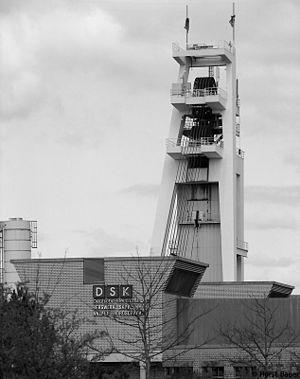
Voici une liste de mines situées en Allemagne excluant celles de Rhénanie-du-Nord-Westphalie, listées sur l'article dédié liste de mines en Rhénanie-du-Nord-Westphalie.